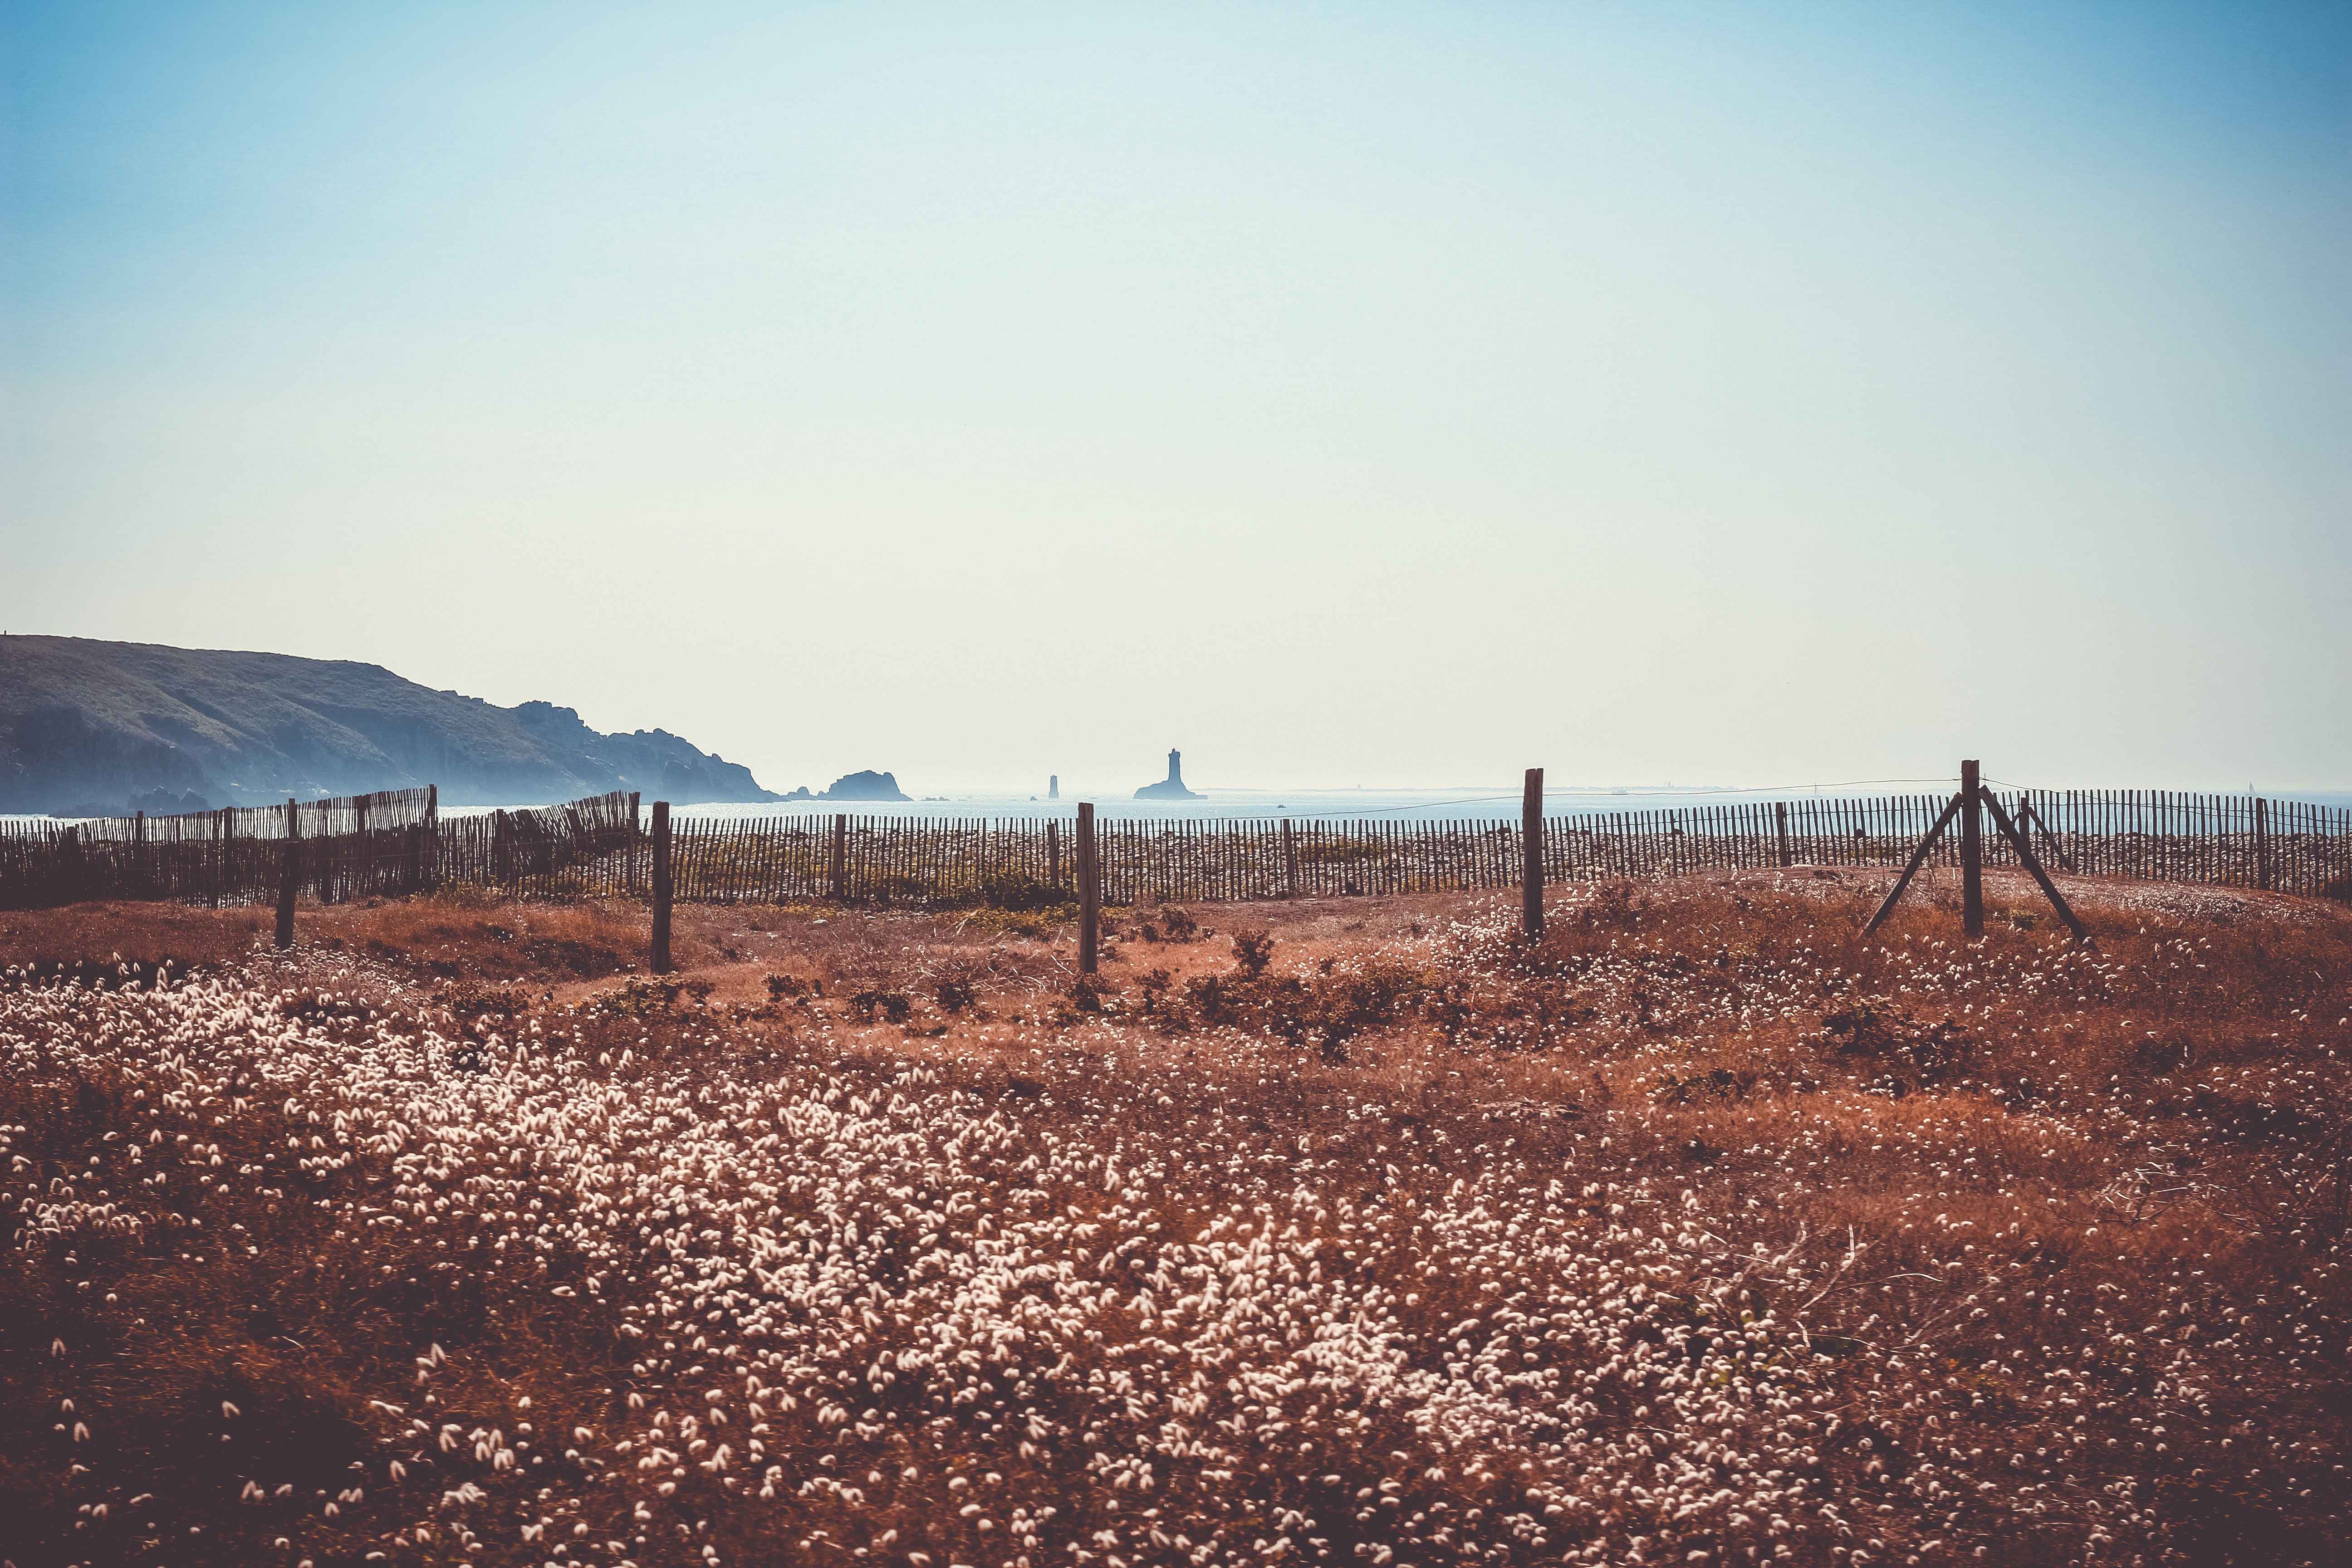
landscape, sea, tree, nature, horizon, mountain, snow, winter, cloud, sky, sunrise, sunset, field, sunlight, morning, hill, flower, wind, frost, dawn, evening, soil, agriculture, rural area, natural environment